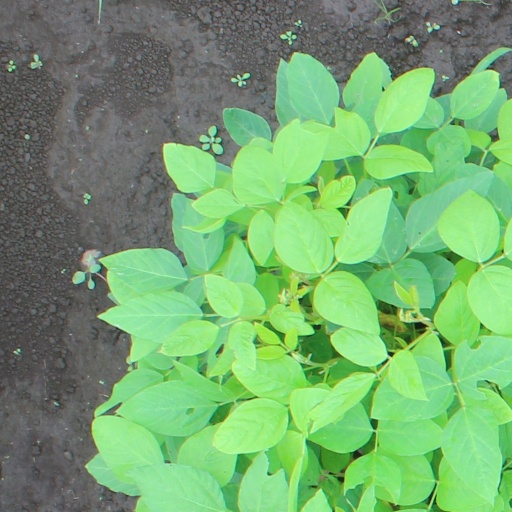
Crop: soybean